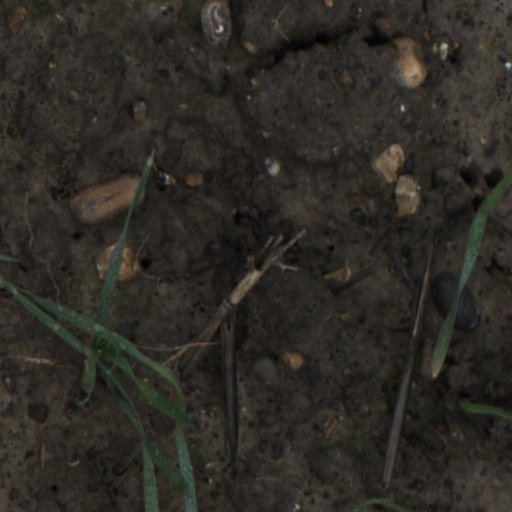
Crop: wheat